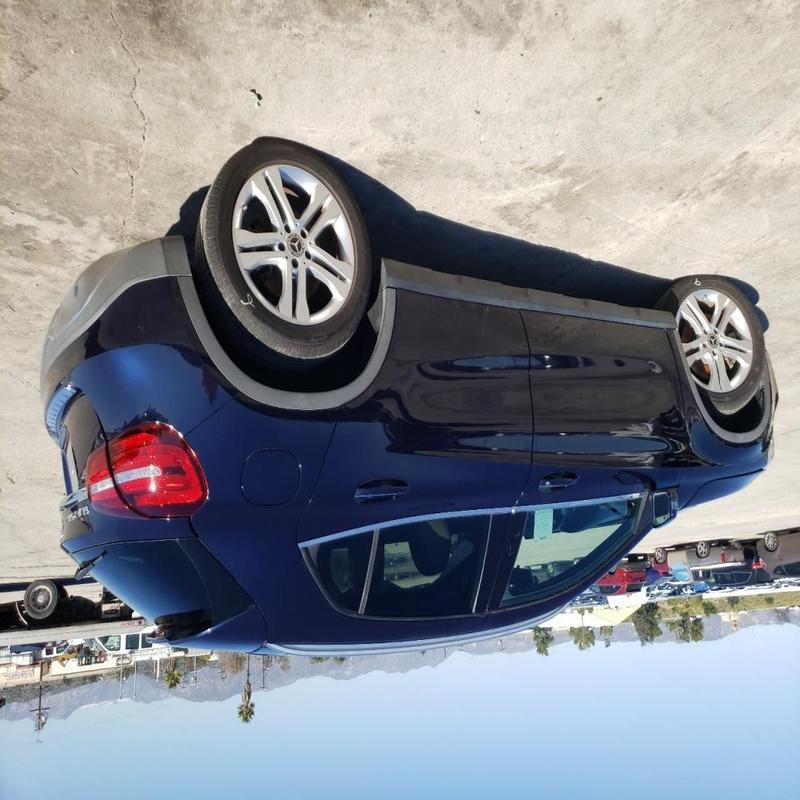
Aucun dommage détecté.
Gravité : aucun